Milk and meat in Jewish law

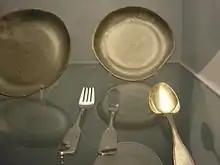
Kosher dairy dishes from the 19th century in the Jewish Museum, Berlin

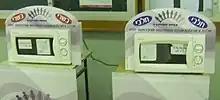
Two microwave ovens in Haifa University: blue for dairy and red for meat.

Samuel ben Meir, the Tosafist, argued that infused tastes could endure in a cooking vessel or utensil for up to 24 hours; his suggestion led to the principle, known as "ben yomo" (Hebrew: "son of the day", בן יומו), that vessels and utensils should not be used to cook milk within 24 hours of being used to cook meat (and vice versa). Although, after 24 hours, some residual flavour may still reside in porous cooking vessels and utensils, some rabbis hold the opinion that such residue would become stale and fetid, hence only "infusing taste for the worse" (Hebrew: "nosen taam lifgam", נותן טעם לפגם), which they do not regard as violating the ban against mixing the tastes of milk and meat.